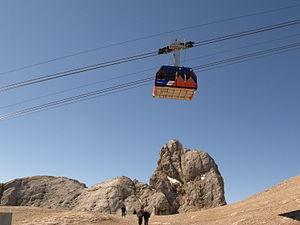
Le glacier de la Marmolada est le plus grand glacier des Dolomites, situé en Italie, sur le versant nord de la Marmolada. Il donne naissance à la rivière Avisio et surplombe le lac de Fedaia.
Rocca Pietore est une commune italienne de la province de Belluno dans la région Vénétie en Italie.